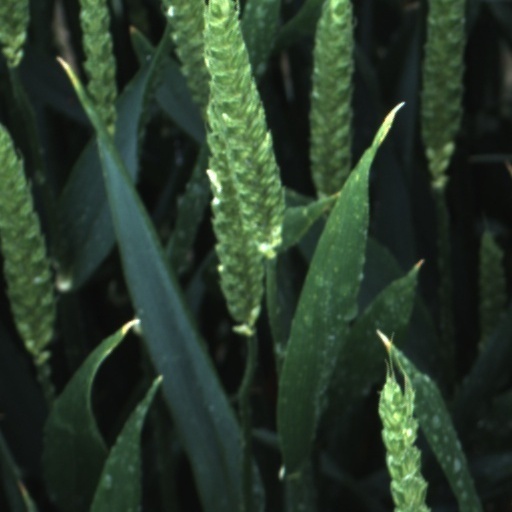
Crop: wheat